Postage stamp

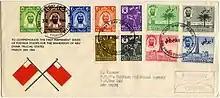
A philatelic First Day Cover from Abu Dhabi

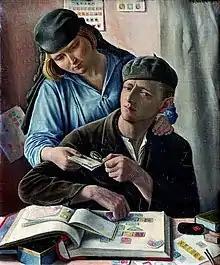
"Le Philatéliste" by François Barraud (1929)

Apart from these, there are also revenue stamps (used to collect taxes or fees on items like documents, tobacco, alcoholic drinks, hunting licenses, and medicines) and telegraph stamps (for sending telegrams), which fall in a separate category from postage stamps.